William A. Rodenberg

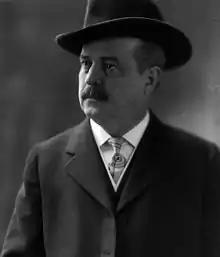

William August Rodenberg (October 30, 1865 – September 10, 1937) was a U.S. Representative from Illinois.